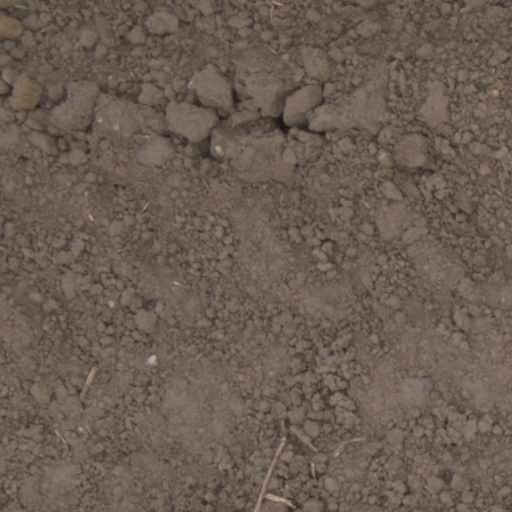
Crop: wheat